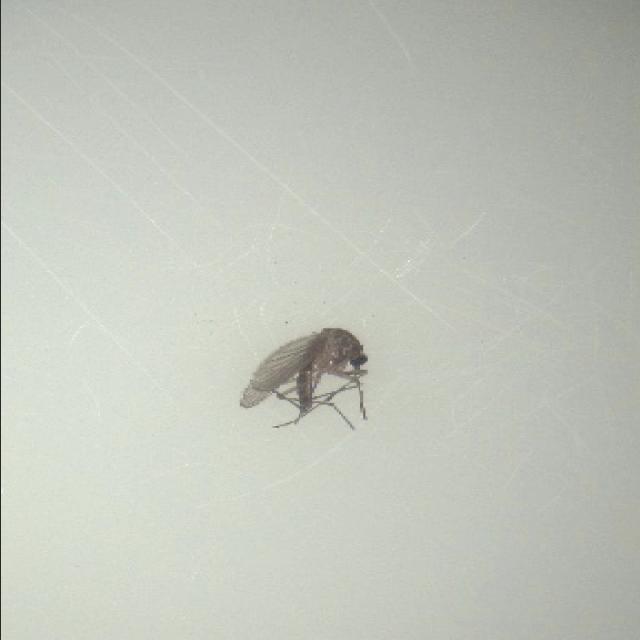
Species: culex_tritaeniorhynchus